Shia Islam

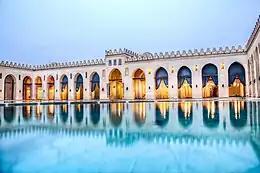
Al-Hakim Mosque, named after al-Ḥākim bi-Amr Allāh (985–1021), the 6th Fatimid caliph and 16th Ismāʿīlī Imam, in Islamic Cairo, Egypt.

This difference between following either the "Ahl al-Bayt" (Muhammad's family and descendants) or pledging allegiance to Abū Bakr has shaped the Shia–Sunnī divide on the interpretation of some Quranic verses, hadith literature (accounts of the sayings and living habits attributed to the Islamic prophet Muhammad during his lifetime), and other areas of Islamic belief throughout the history of Islam. For instance, the hadith collections venerated by Shia Muslims are centered on narrations by members of the "Ahl al-Bayt" and their supporters, while some hadith transmitted by narrators not belonging to or supporting the "Ahl al-Bayt" are not included.